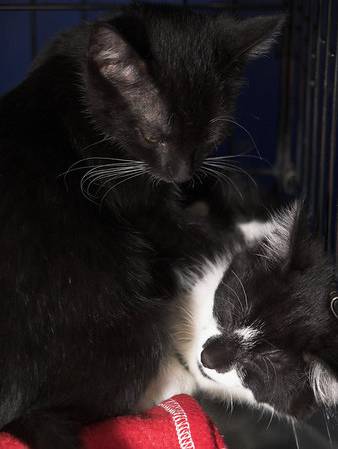
Label: cat